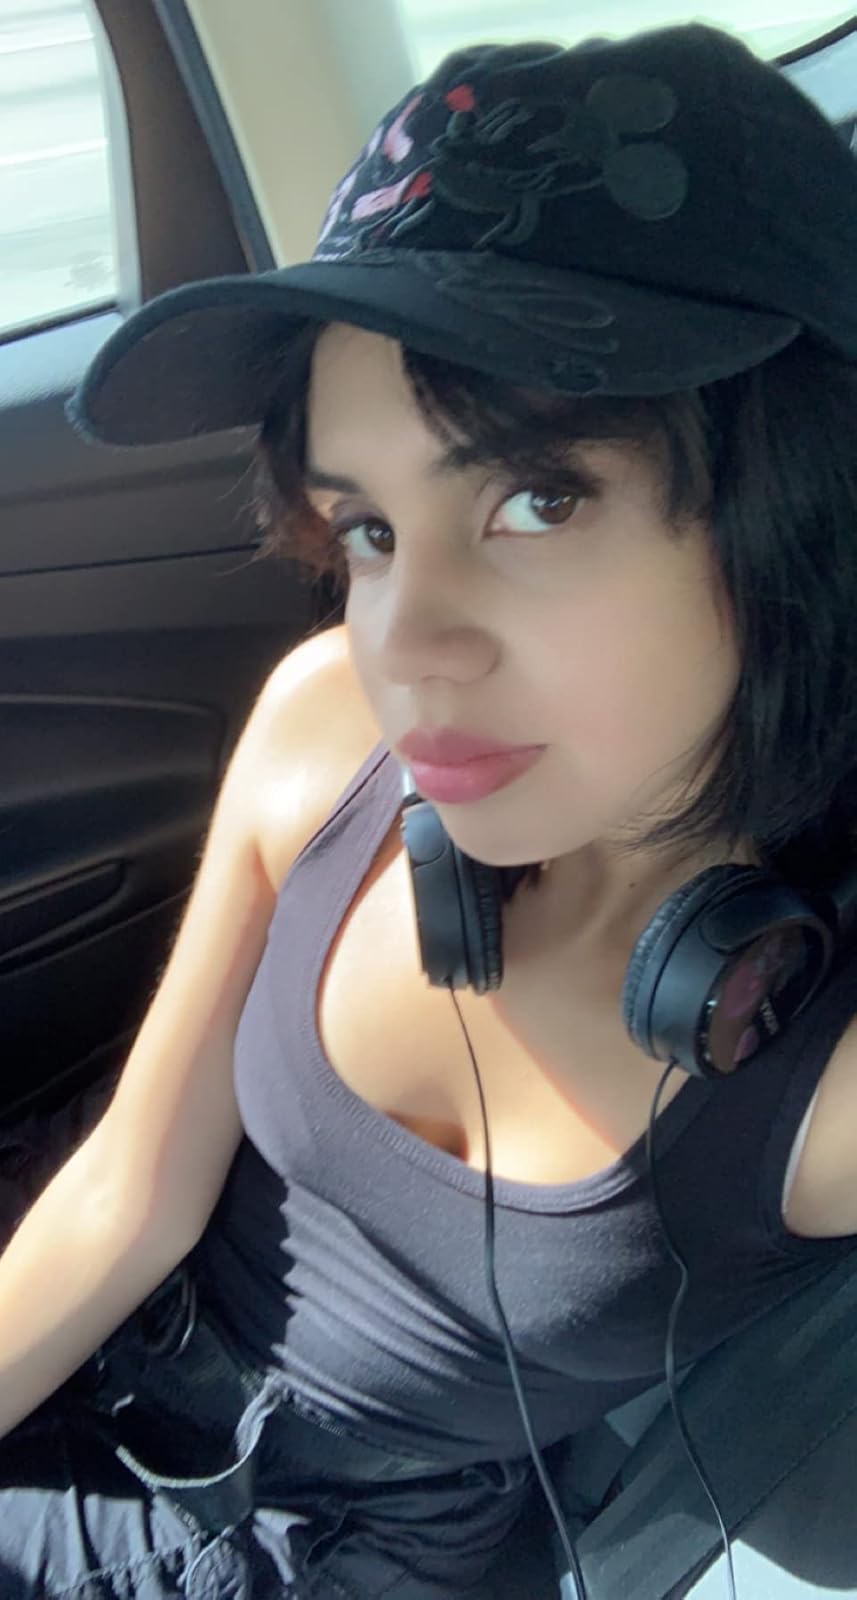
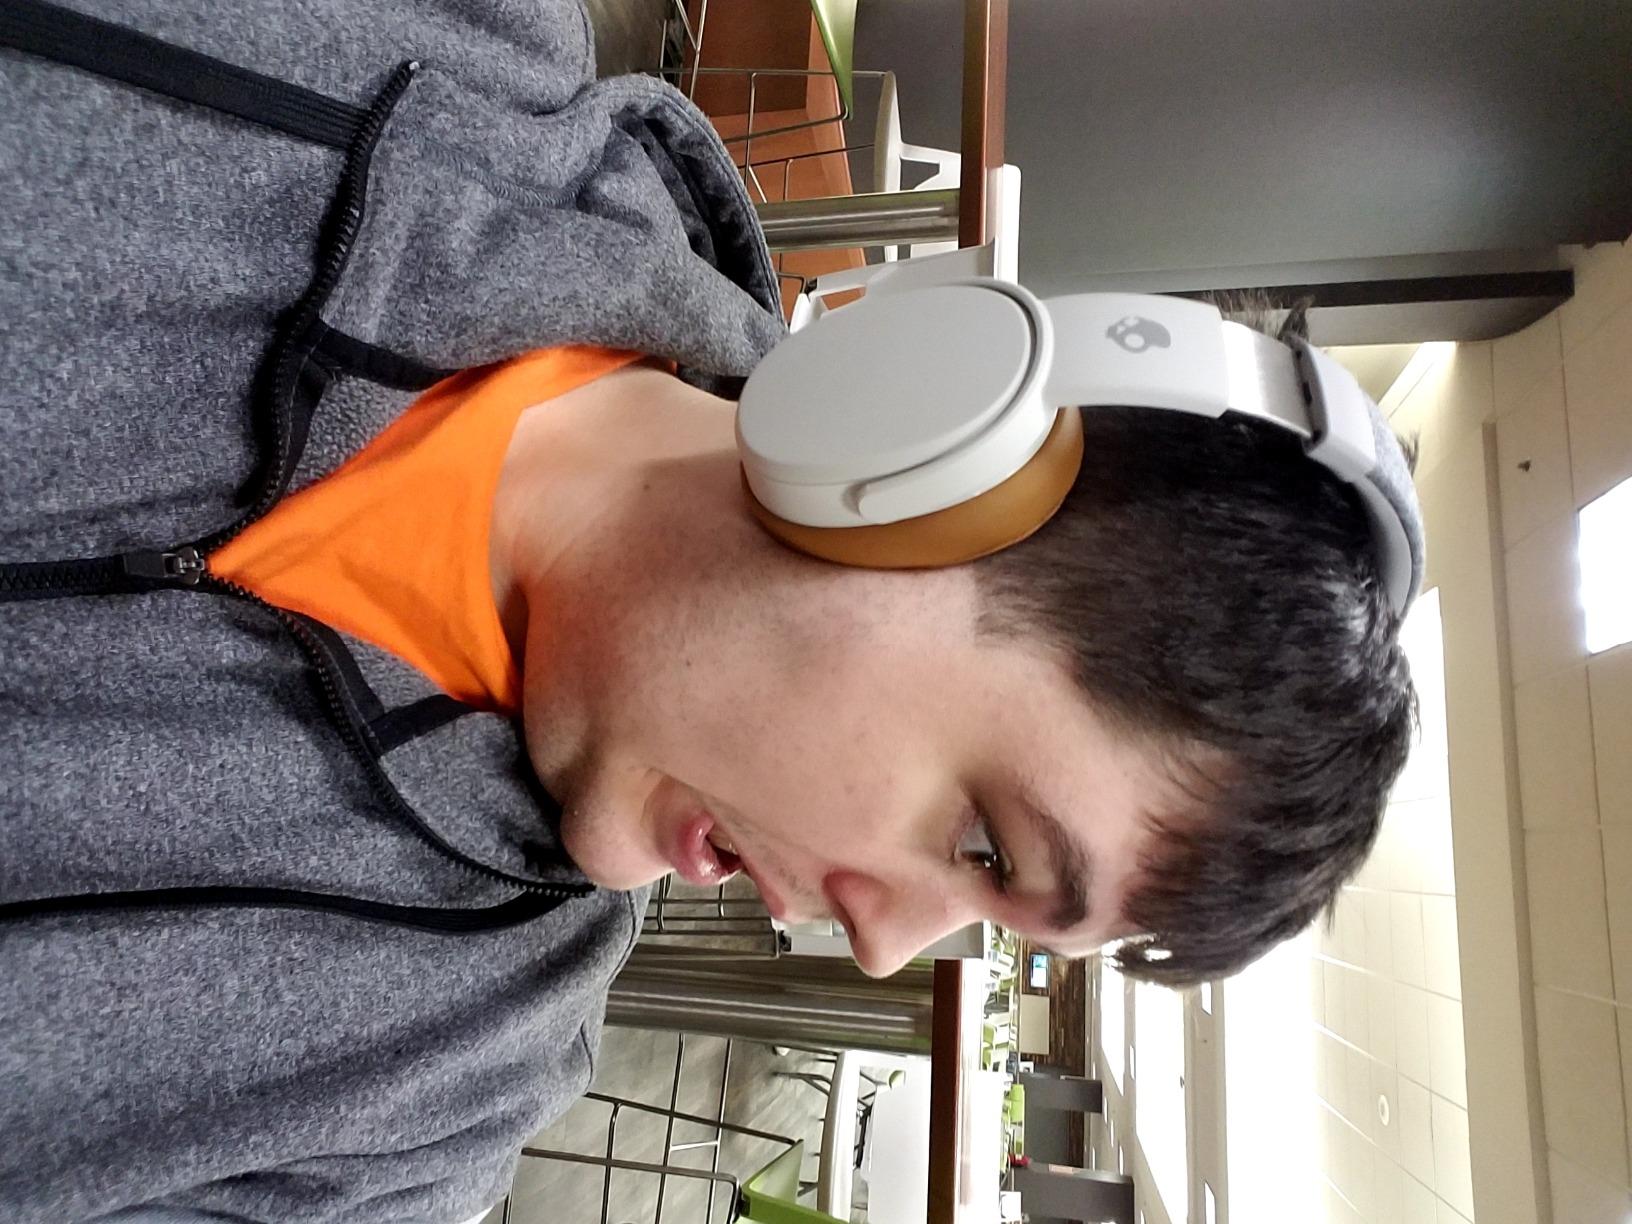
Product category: headphones
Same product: no